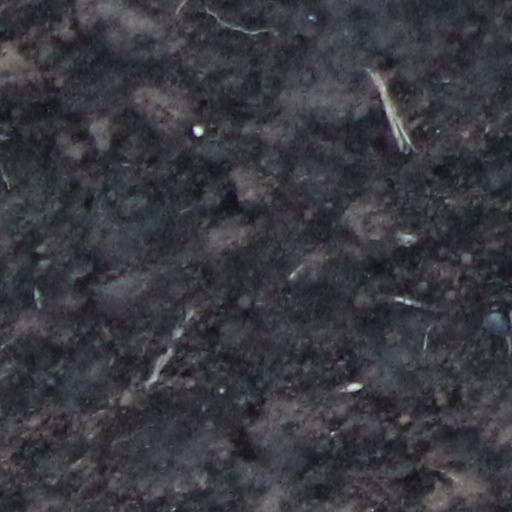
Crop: wheat